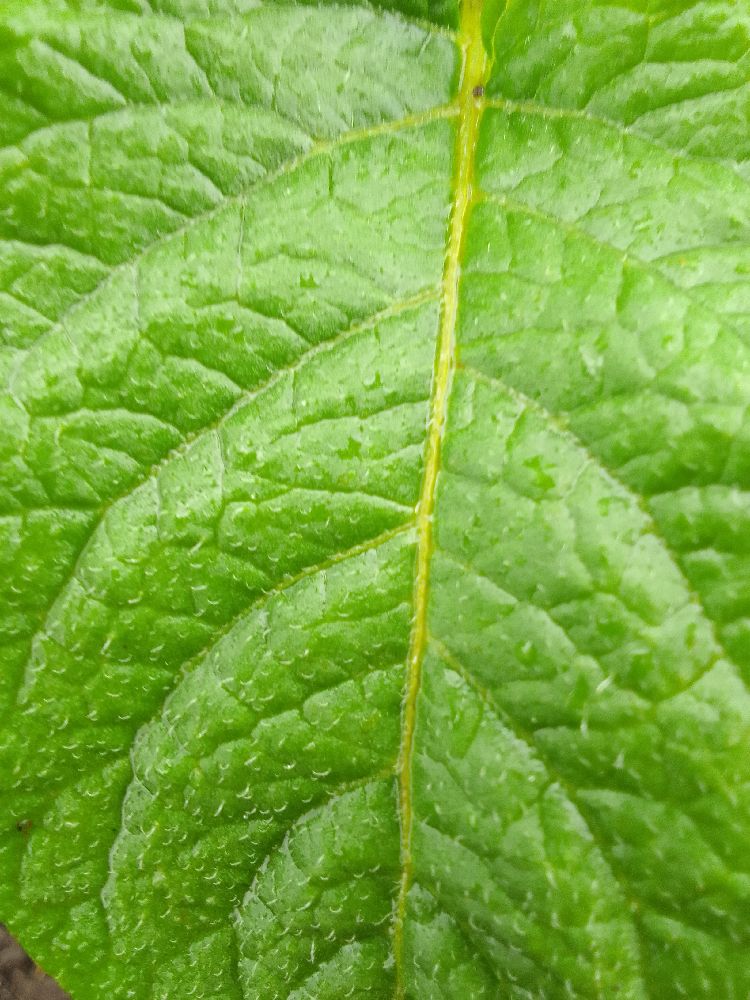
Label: Healthy